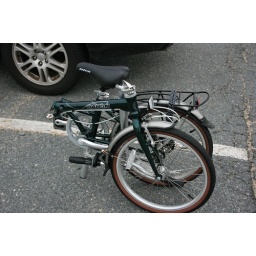
Lower the seat, fold the bike in half. Put it in the bag and you're done!